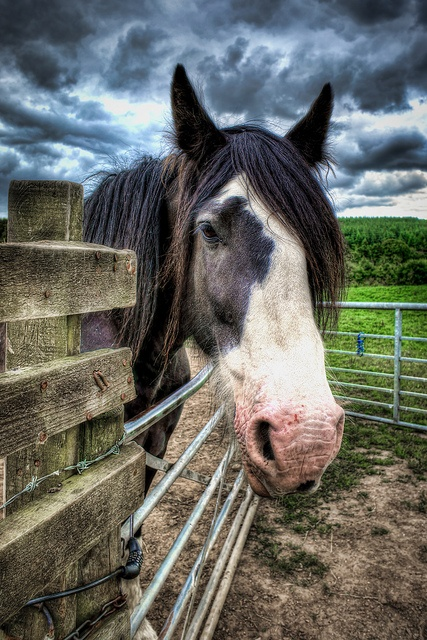
A horse standing in corale in under a cloudy sky
A horse is by some hay with a very stormy sky overhead.
A black and white horse is looking over a fence.
An old horse looking standing at a gate.
A horse under stormy skies in a corral